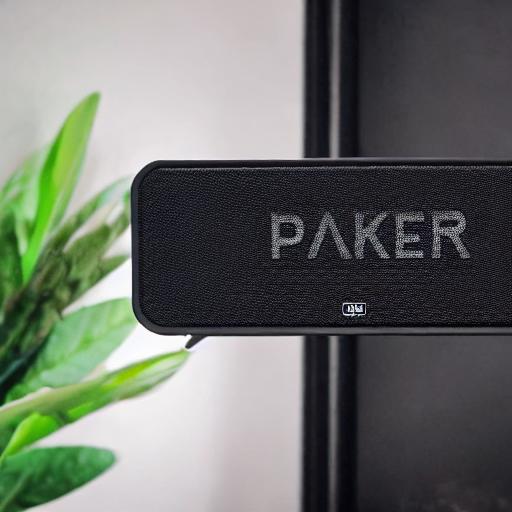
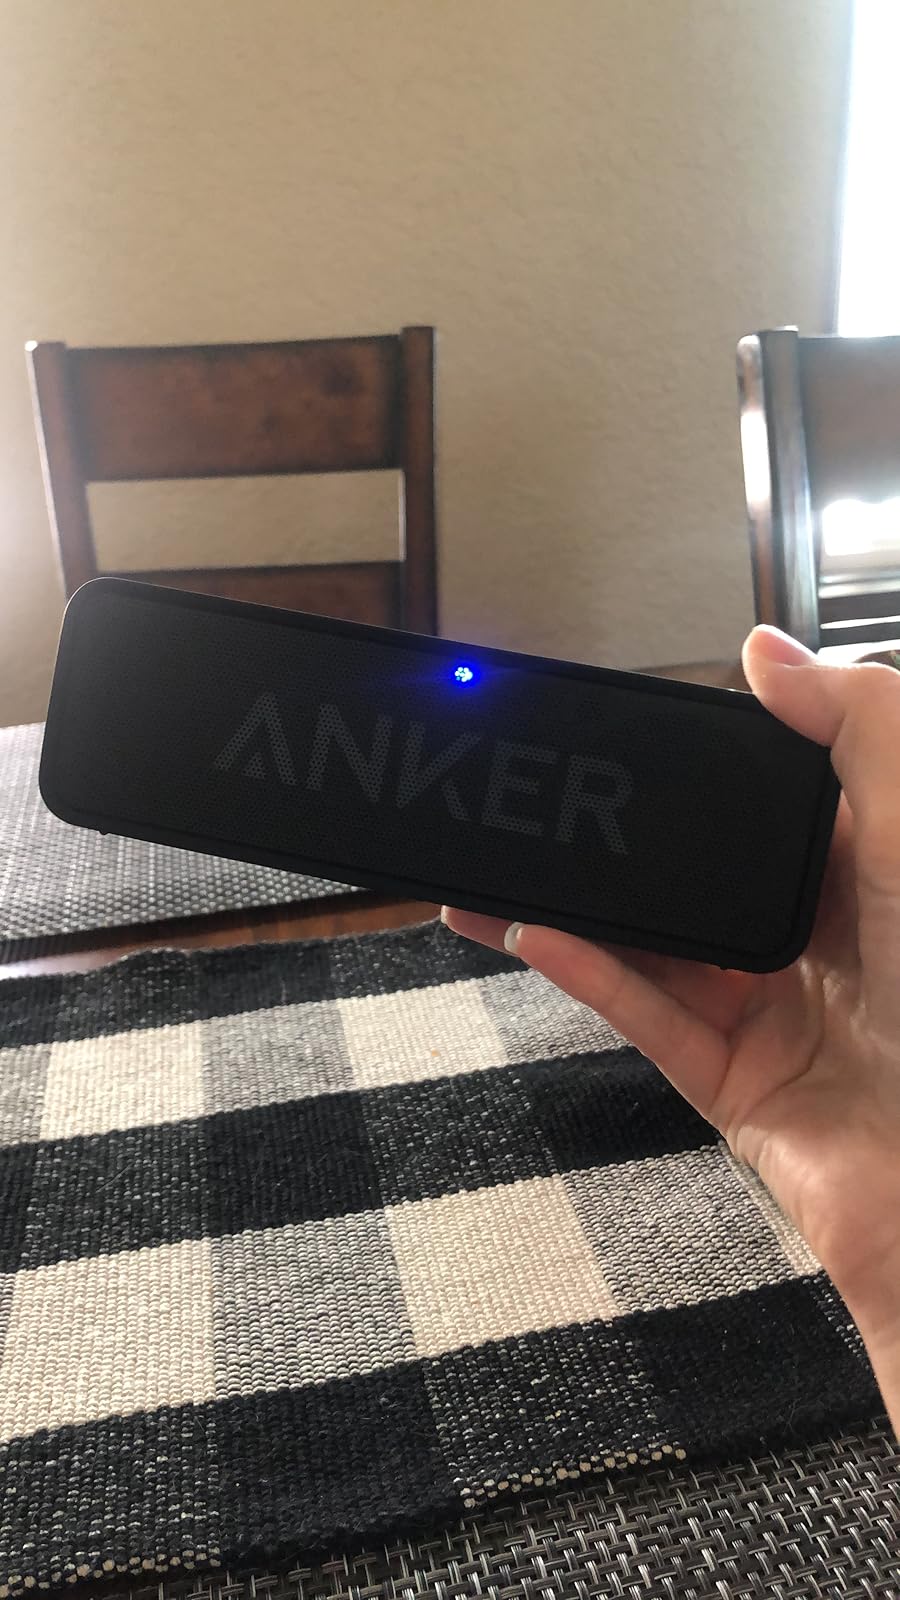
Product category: speaker
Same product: no